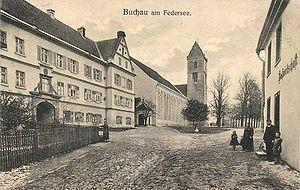
La princesse Marie-Anne de Hohenzollern-Sigmaringen, née le 30 septembre 1707 à Sigmaringen, et décédée le 12 février 1783 à Bad Buchau, troisième enfant et fille unique de Meinrad II de Hohenzollern-Sigmaringen et de Jeanne de Montfort est un membre de la Maison de Hohenzollern-Sigmaringen.
La princesse Marie-Jeanne de Hohenzollern-Sigmaringen, née le 13 novembre 1726 à Sigmaringen, et décédée le 9 avril 1793 à Sigmaringen, deuxième enfant et fille aînée de Joseph de Hohenzollern-Sigmaringen et de Marie-Françoise d'Oettingen-Spielberg est un membre de la Maison de Hohenzollern-Sigmaringen.